Retford

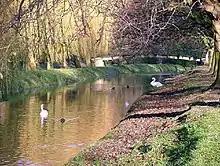
Bridge over River Idle in Kings Park

Retford has had two known moot halls, and two town halls (including the current building). The earliest known moot hall dated from 1388. The building was in the old market square, North and East of The Square. Like many buildings in Retford, the moot hall was likely badly damaged in the Great Fire of Retford, as it was replaced in 1528. According to Piercy, by 1754 it was in such a poor state of repair that the corporation decided to demolish it and replace it with a new town hall designed in the neoclassical style by Messrs White and Watson. This 1755 town hall was demolished in 1868 because it had become an obstruction to traffic.